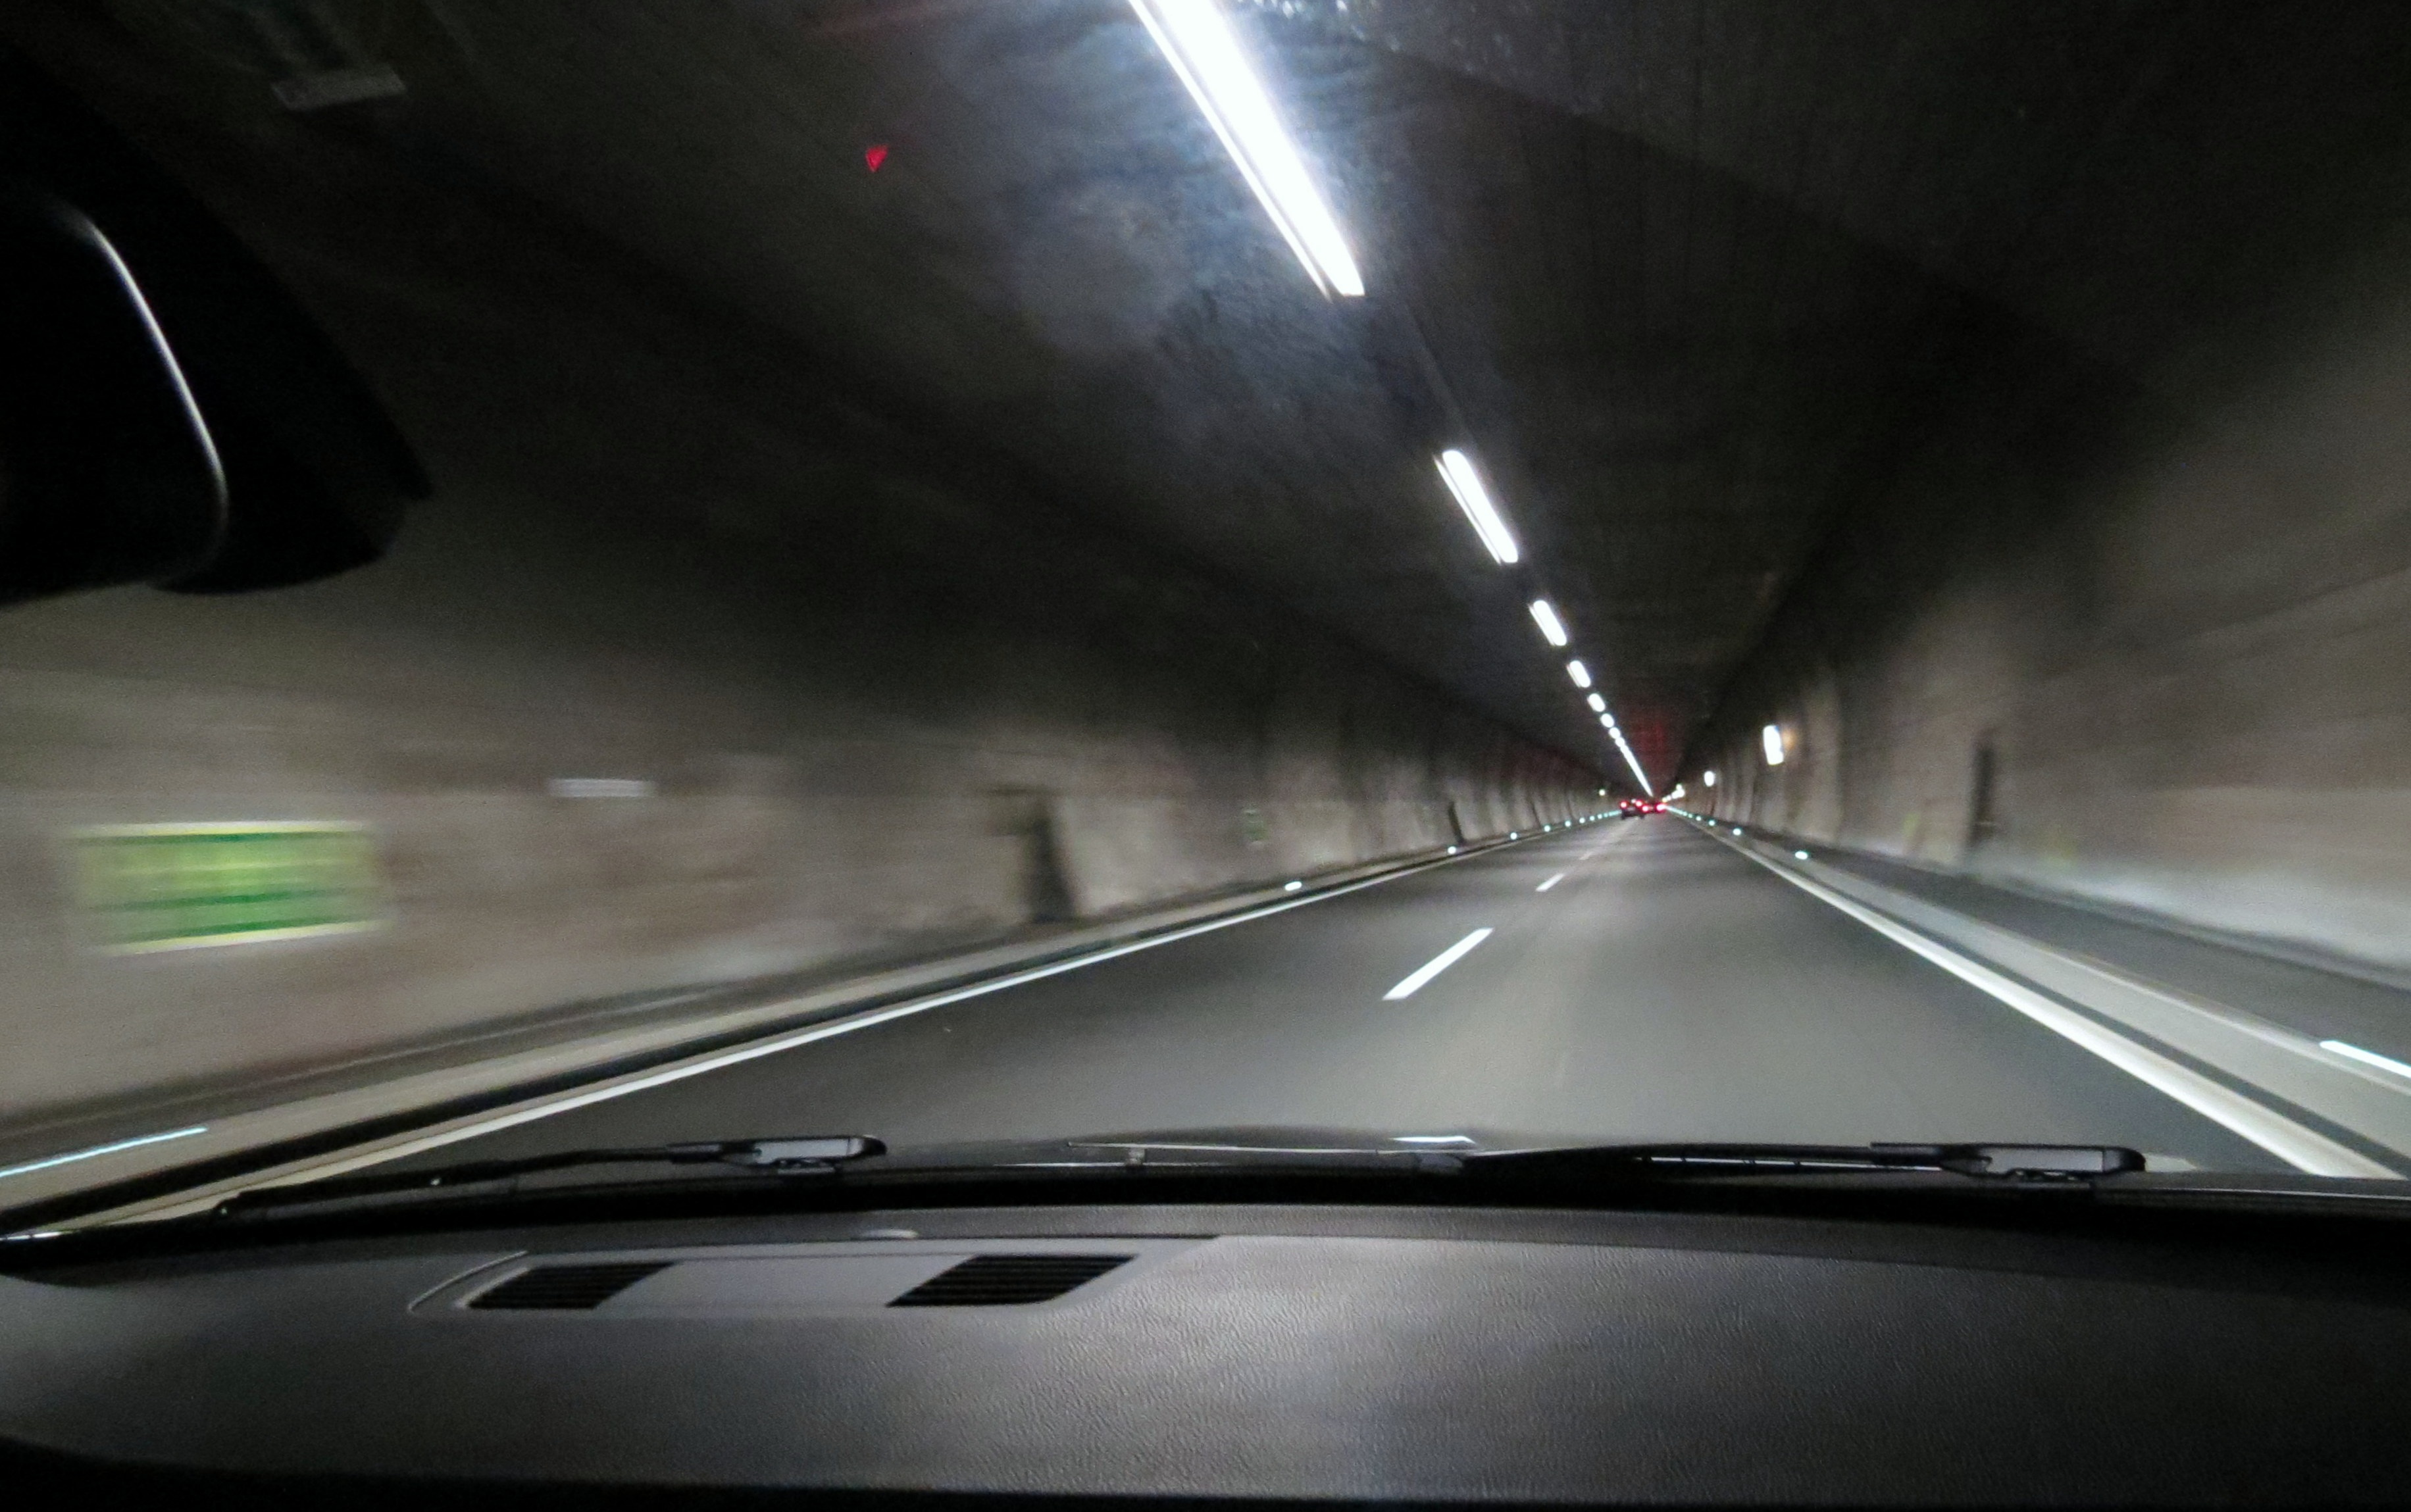
mountain, blur, track, road, traffic, street, car, night, wheel, automobile, highway, driving, urban, tunnel, asphalt, travel, freeway, motion, transportation, transport, europe, vehicle, drive, windshield, auto, speed, trip, route, dashboard, concrete, bumper, dash, infrastructure, swiss, switzerland, navigation, bmw, fast, interstate, autobahn, automotive exterior